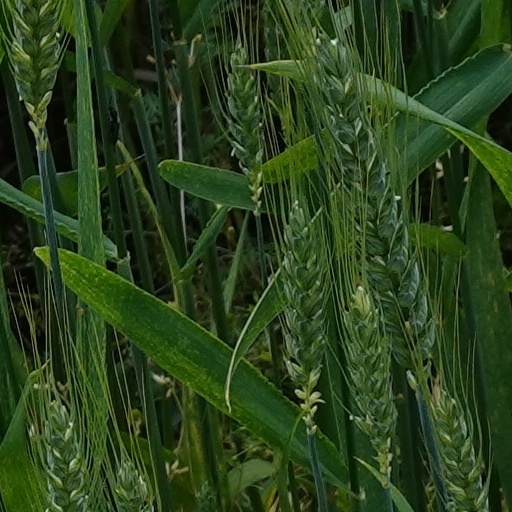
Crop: wheat